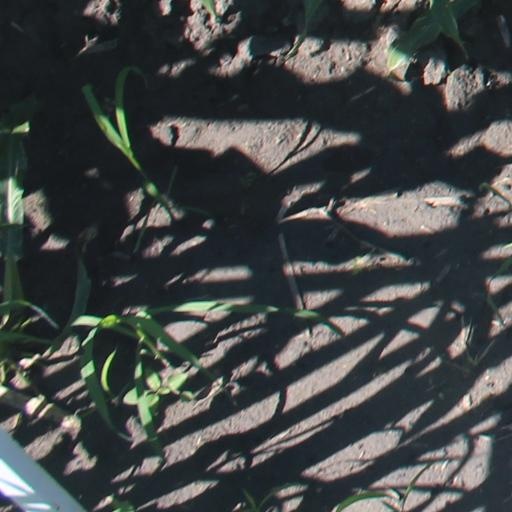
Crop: maize; corn